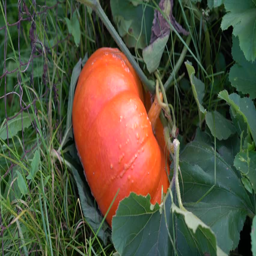
orange pumpkin grows on the bed .